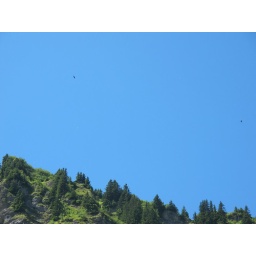
The small black spots in the sky are juvenile golden eagles